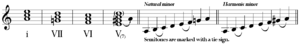
Une progression d'accords ou progression harmonique est une série d'accords musicaux qui vise à établir une tonalité fondée sur une tonique et son accord. Les accords et la théorie des accords sont connus sous le nom d'harmonie.